Farmer

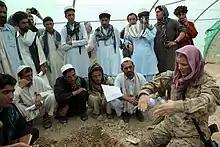
Afghani farmers learning about greenhouses

In the US of the 1930s, one farmer could produce only enough food to feed three other consumers. A modern farmer produces enough food to feed well over a hundred people. However, some authors consider this estimate to be flawed, as it does not take into account that farming requires energy and many other resources which have to be provided by additional workers, so that the ratio of people fed to farmers is actually smaller than 100 to 1.